Shell (projectile)

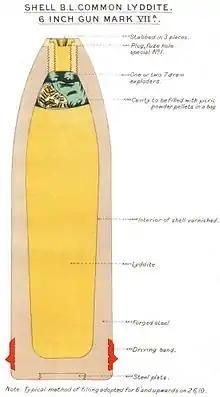
Common lyddite six-inch naval shell

Common shells designated in the early (i.e. 1800s) British explosive shells were filled with "low explosives" such as "P mixture" (gunpowder) and usually with a fuze in the nose. Common shells on bursting (non-detonating) tended to break into relatively large fragments which continued along the shell's trajectory rather than laterally. They had some incendiary effect.